2016 Major League Baseball Home Run Derby

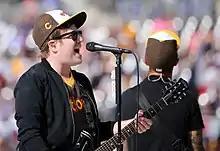
Fall Out Boy performing before the derby

Eight players participated in the derby in a bracket-style, single-elimination timed event. Each player had four minutes to hit as many home runs as possible. Hitters were awarded an additional 30 seconds if they hit two home runs over . Hitters were also allowed one 45 second timeout to stop the clock (two in the finals). Homers hit off a T-Mobile Ball during the final minute resulted in a $10,000 donation to charity by T-Mobile & MLB, to the Boys & Girls Clubs of America.